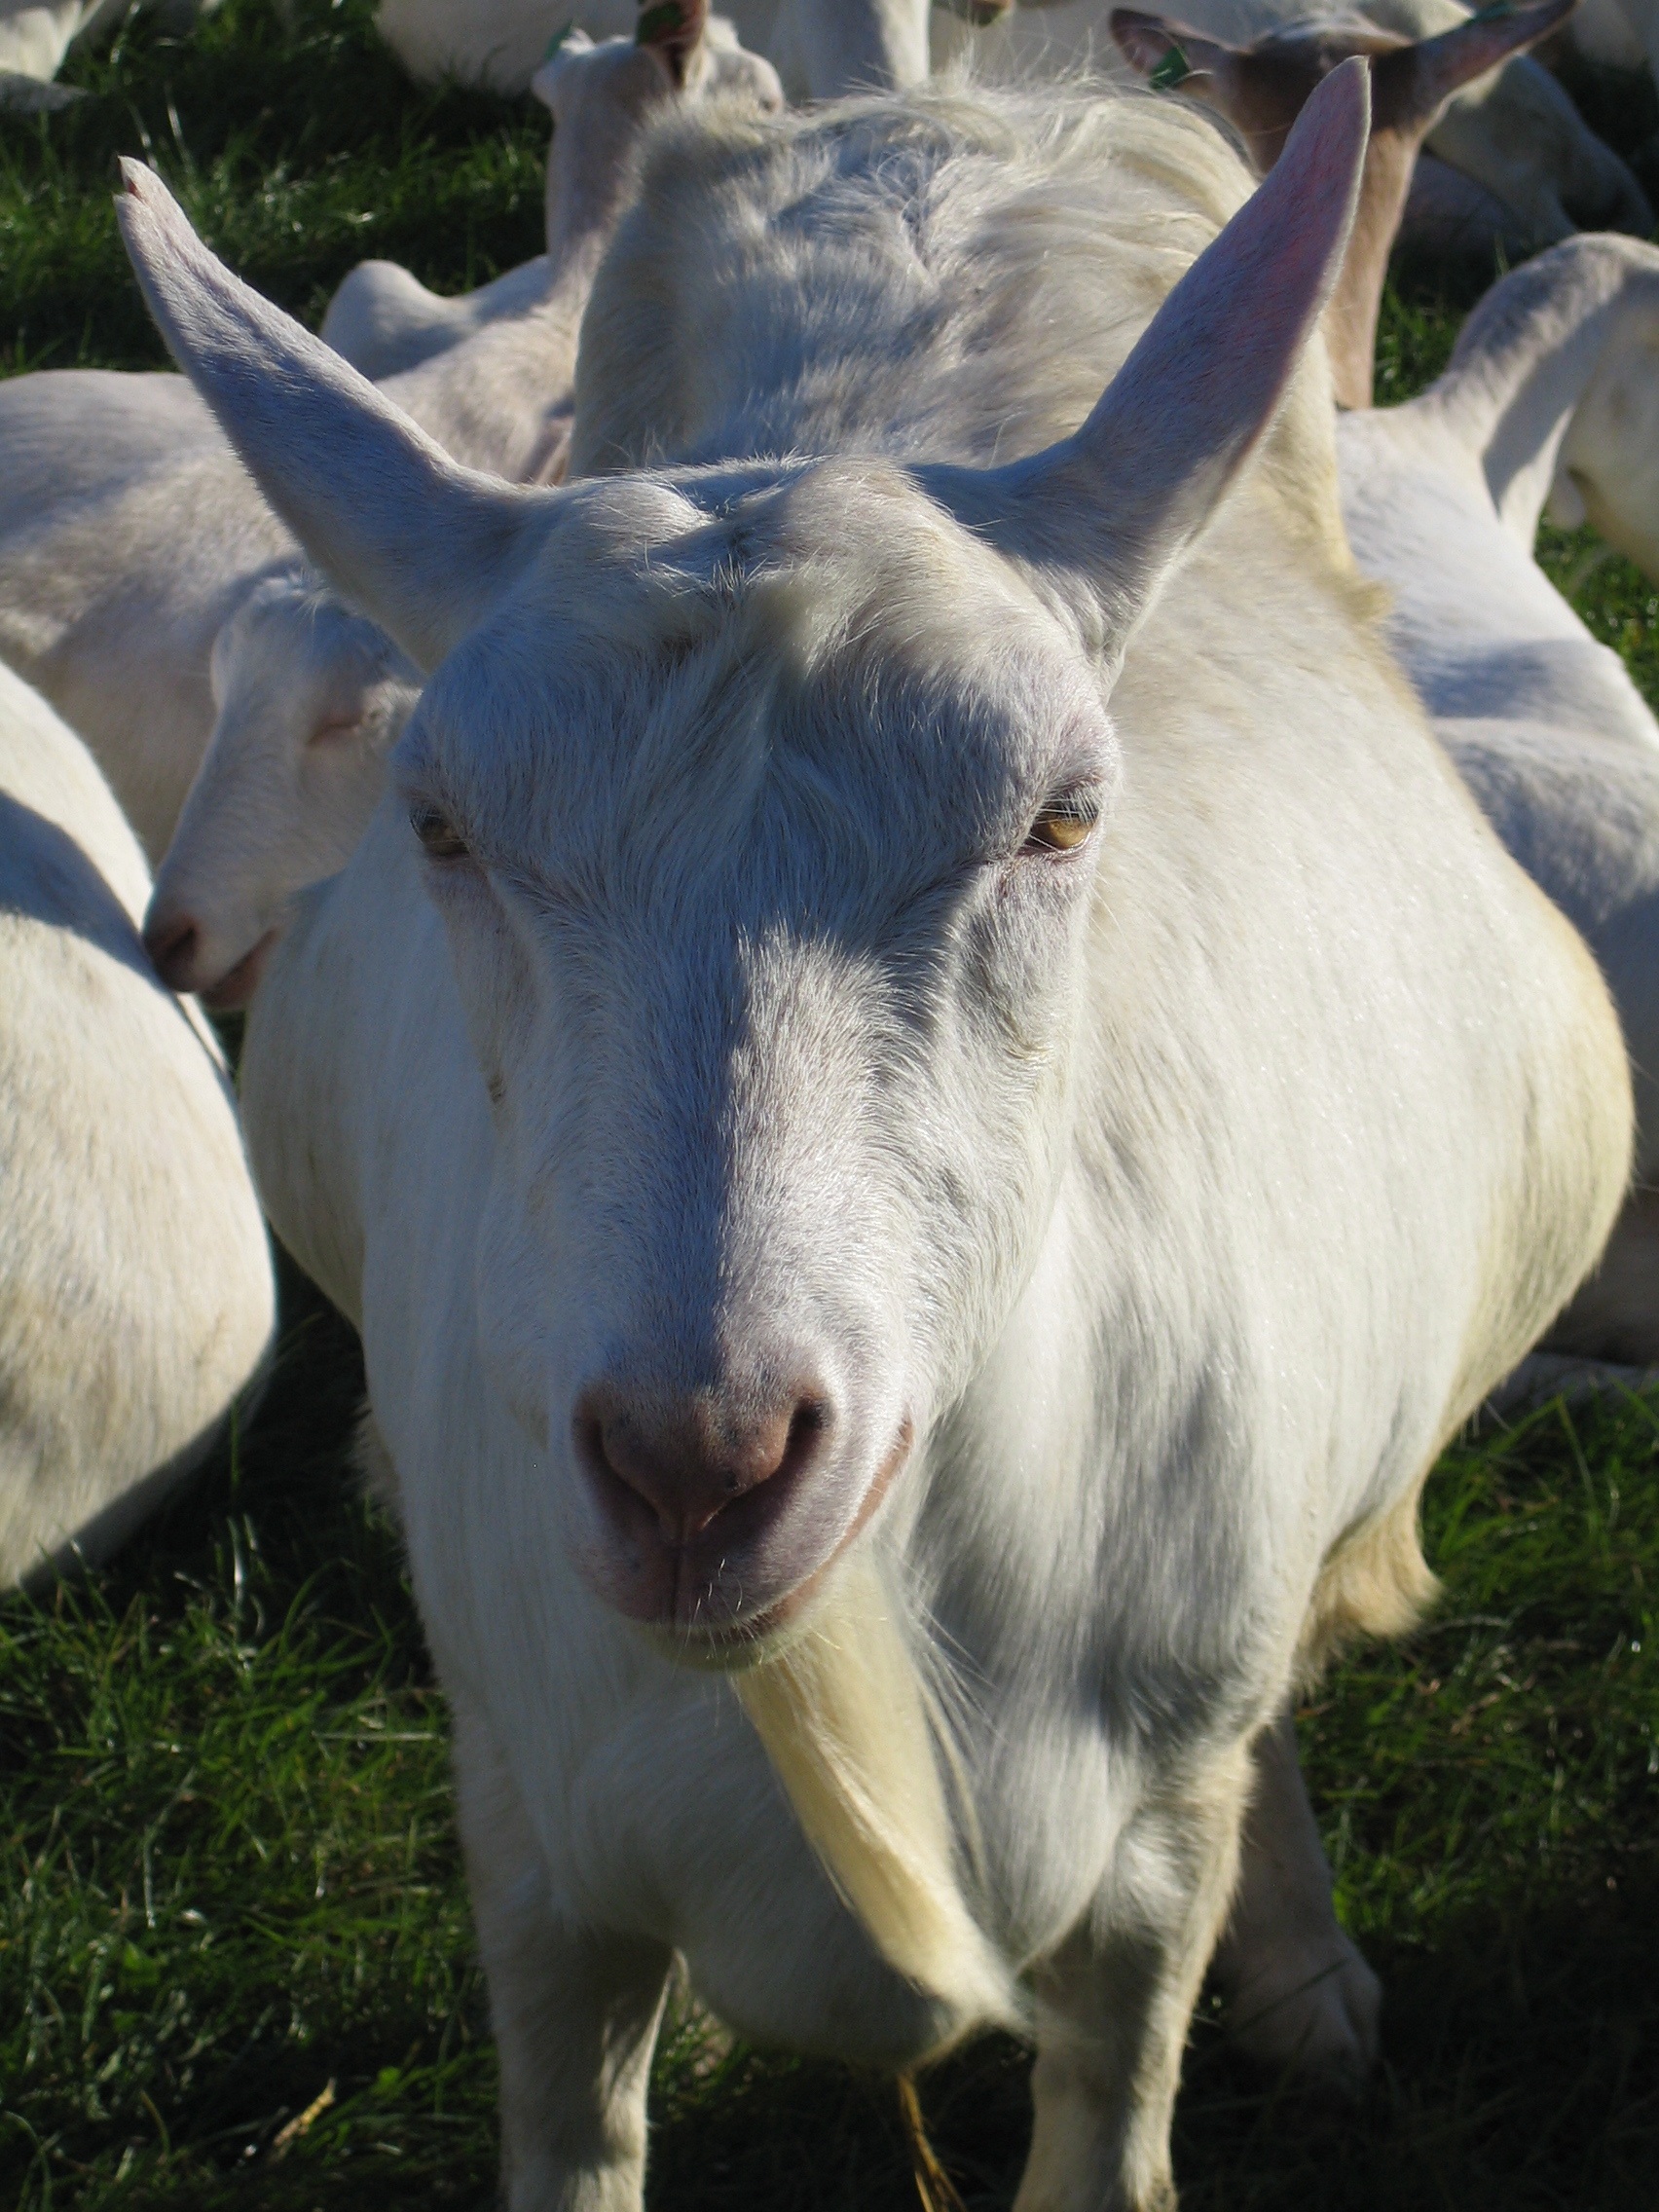
grass, farm, meadow, animal, goat, horn, pet, pasture, grazing, livestock, mammal, fauna, goats, bart, vertebrate, goat portrait, cattle like mammal, cow goat family